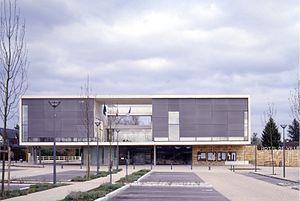
richard et schoeller